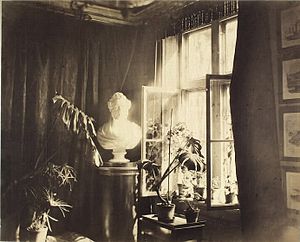
C.C. Hall / Salonkulturen på Bakkegården
Interiør fra Halls hjem, Ny Bakkegård